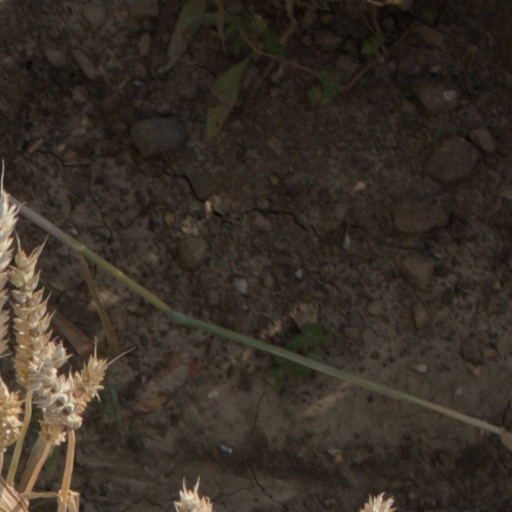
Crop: wheat